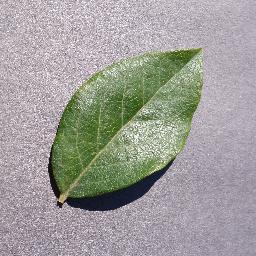
Label: Blueberry___healthy